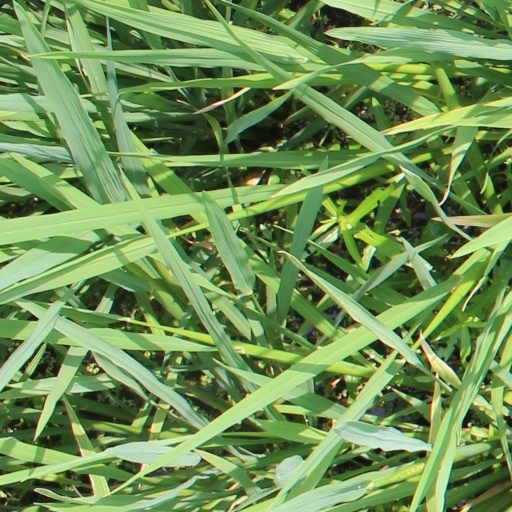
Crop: rice